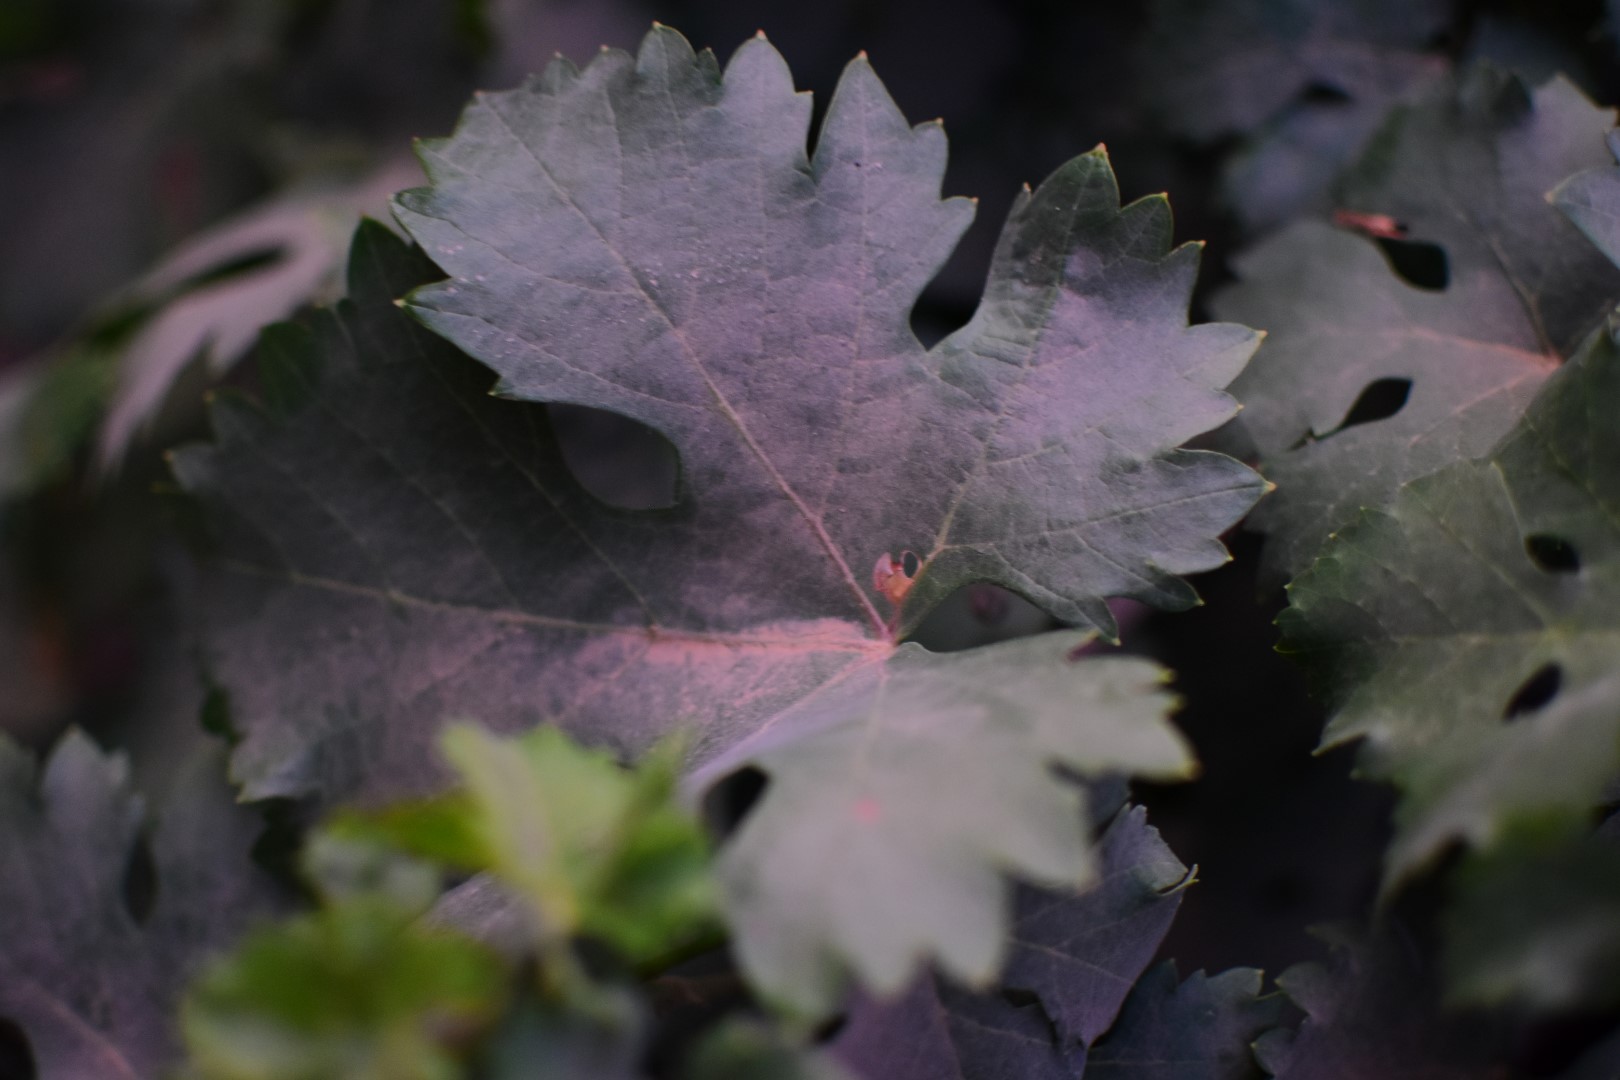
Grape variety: Aswud Balad